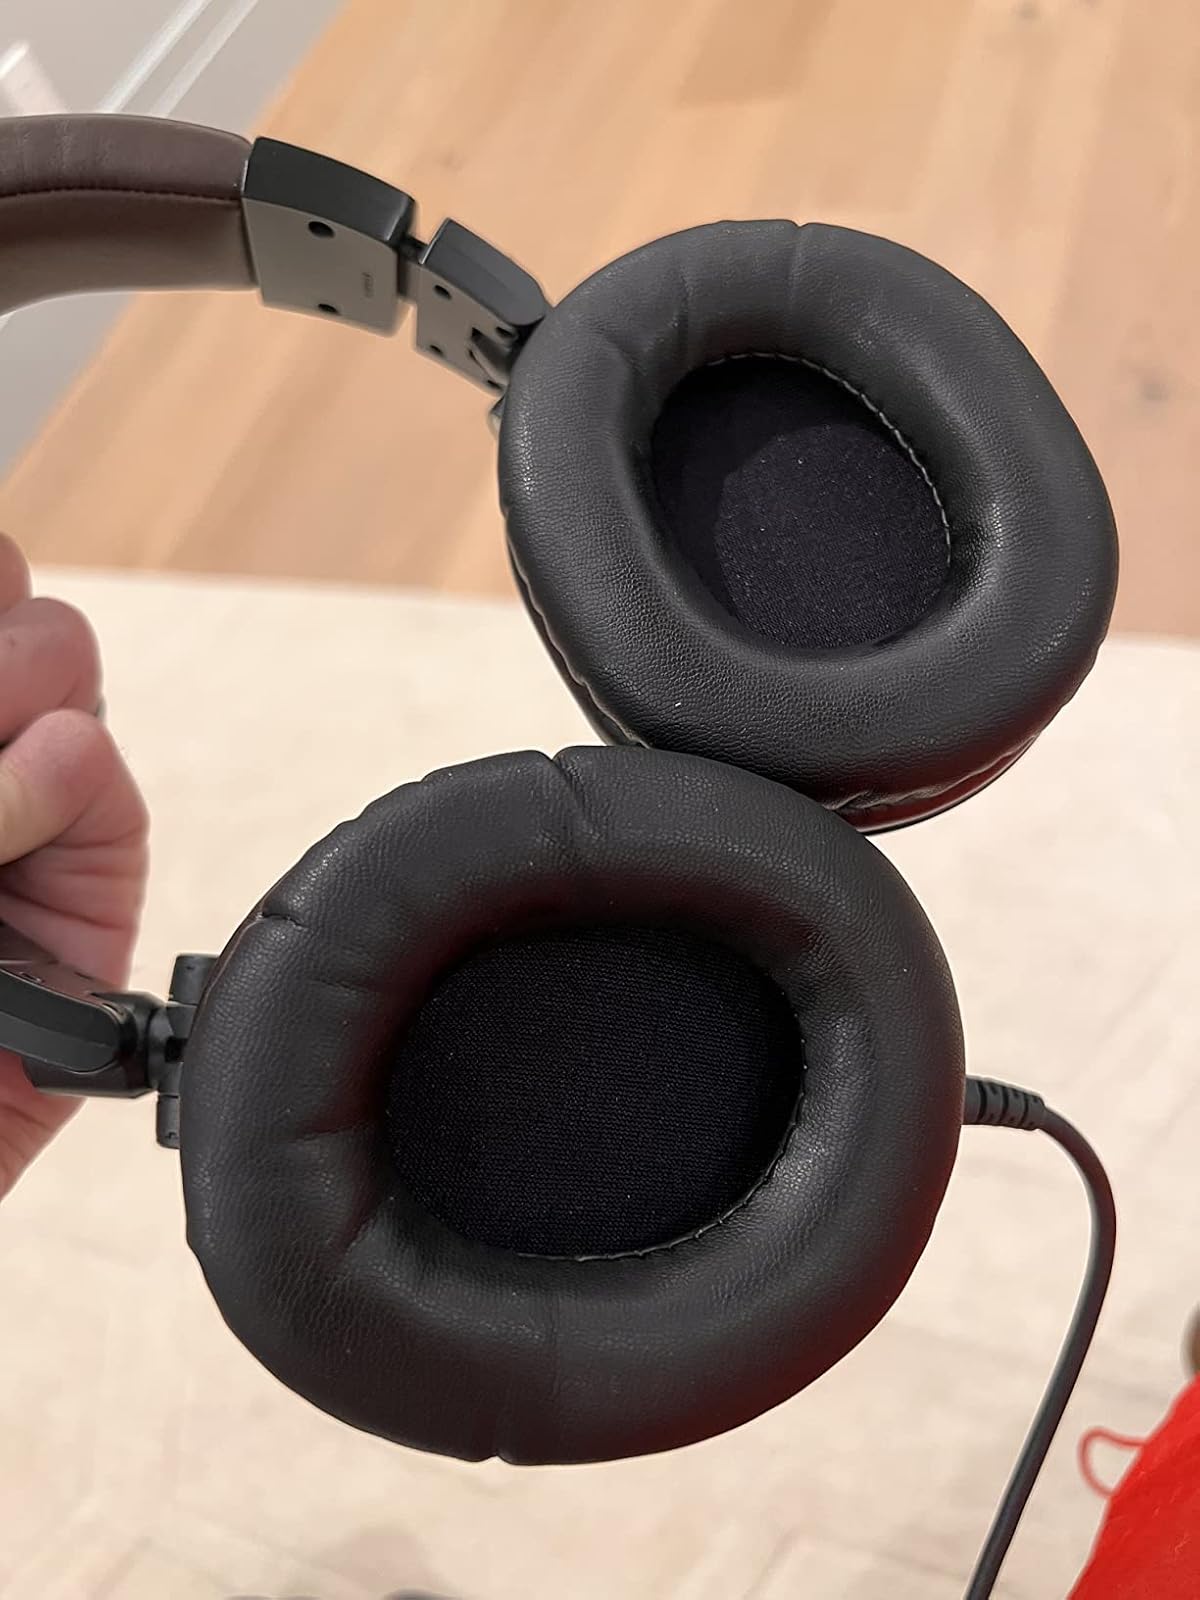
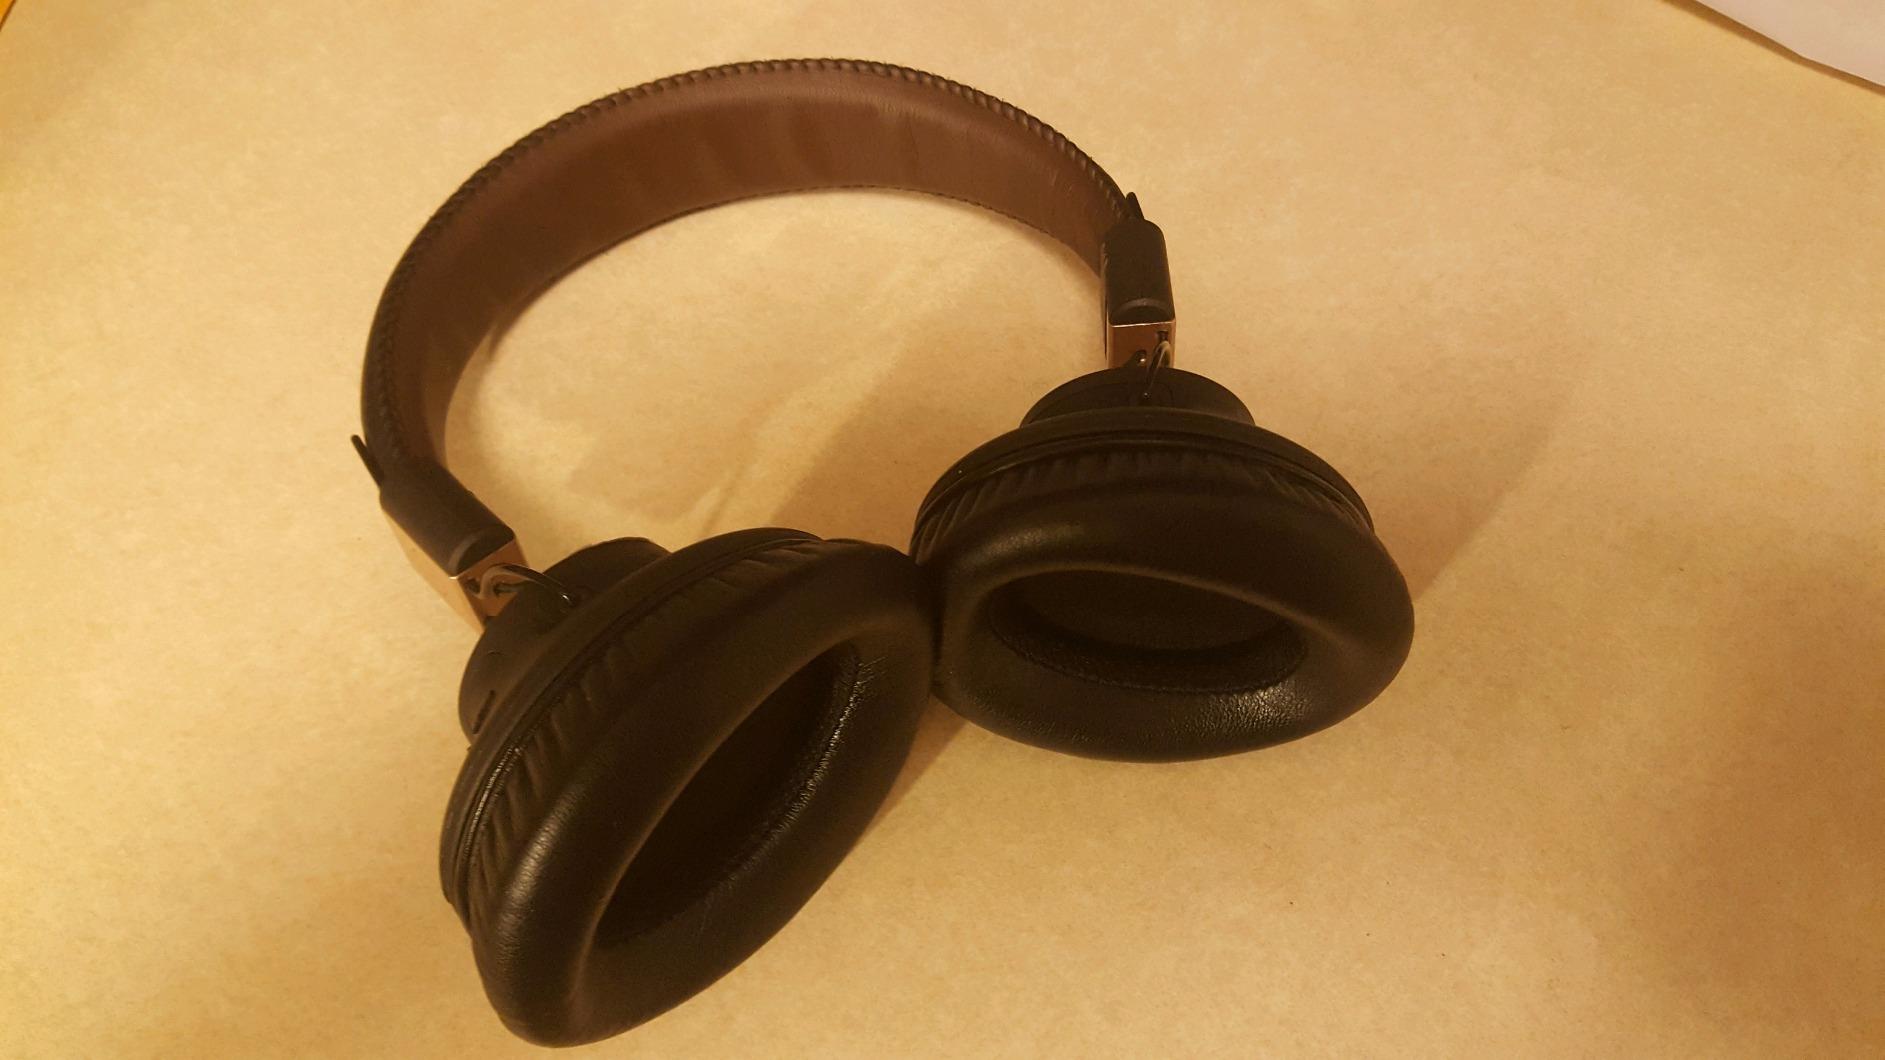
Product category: headphones
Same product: no